Javier Martí

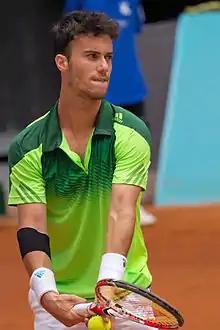
Martí at the 2015 Mutua Madrid Open

Javier Martí Hernanz (born 11 January 1992) is a coach and a former professional tennis player from Spain.